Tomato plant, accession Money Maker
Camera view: vertical (180 deg); turntable rotation: 150 degrees
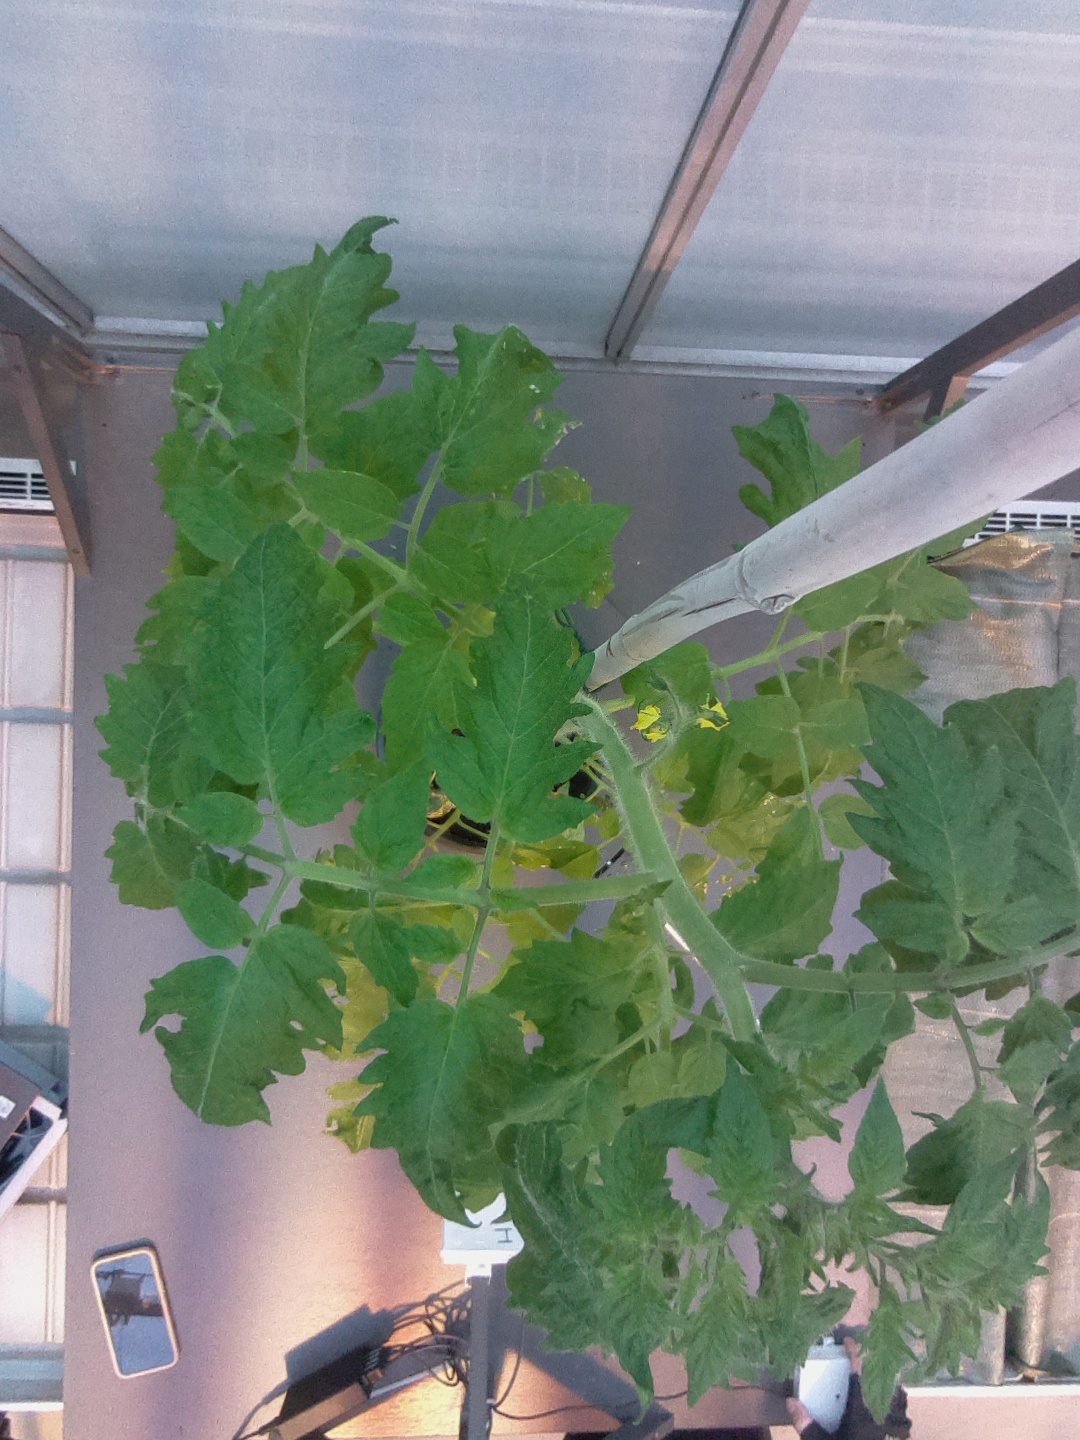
BBCH growth stage 64: 40%-50% of flowers open